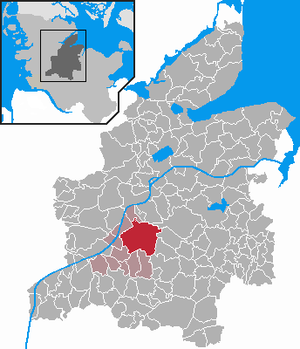
Jevenstedt
Kort
Jevenstedt er en kommune og administrationsby i det nordlige Tyskland, beliggende i Amt Jevenstedt i den sydlige del af Kreis Rendsborg-Egernførde. Kreis Rendsborg-Egernførde ligger i den centrale del af delstaten Slesvig-Holsten.